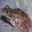
Label: frog